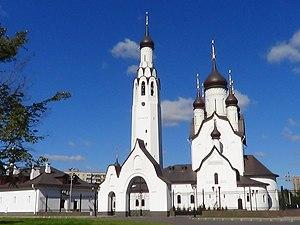
Saint-Pétersbourg. .